Polacanthus

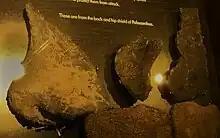
Material at the Natural History Museum, London

Numerous other specimens from Wight and Great Britain have since been referred to "Polacanthus". These mostly consist of single bones or armour elements. Several specimens that were discovered prior to the holotype were at various points considered to belong to "Polacanthus". In 1843 John Edward Lee reported the discovery on Wight of three such specimens, consisting only of armour pieces. They were already lost before the description was published. In 1859, geologist Ernest P. Wilkins mentioned the presence in his collection of numerous scutes, spikes and vertebrae from Wight, referred by him to "Hylaeosaurus". After his death, his collection was moved several times and the pieces were lost.